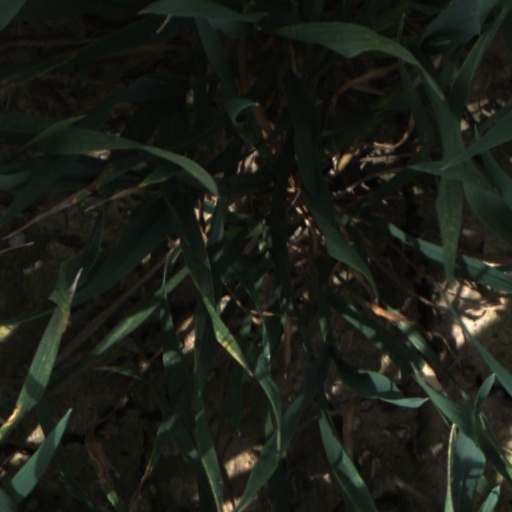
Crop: wheat